Marcelo Barovero

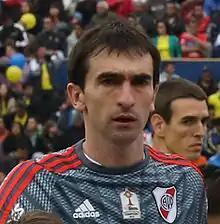
Barovero lining up for River Plate in 2016

Marcelo Alberto Barovero (born 18 February 1984) is an Argentine former professional footballer who played as a goalkeeper. He often goes by the nickname of "Trapito" (Spanish for "Little Rag").